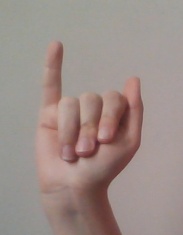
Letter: meem